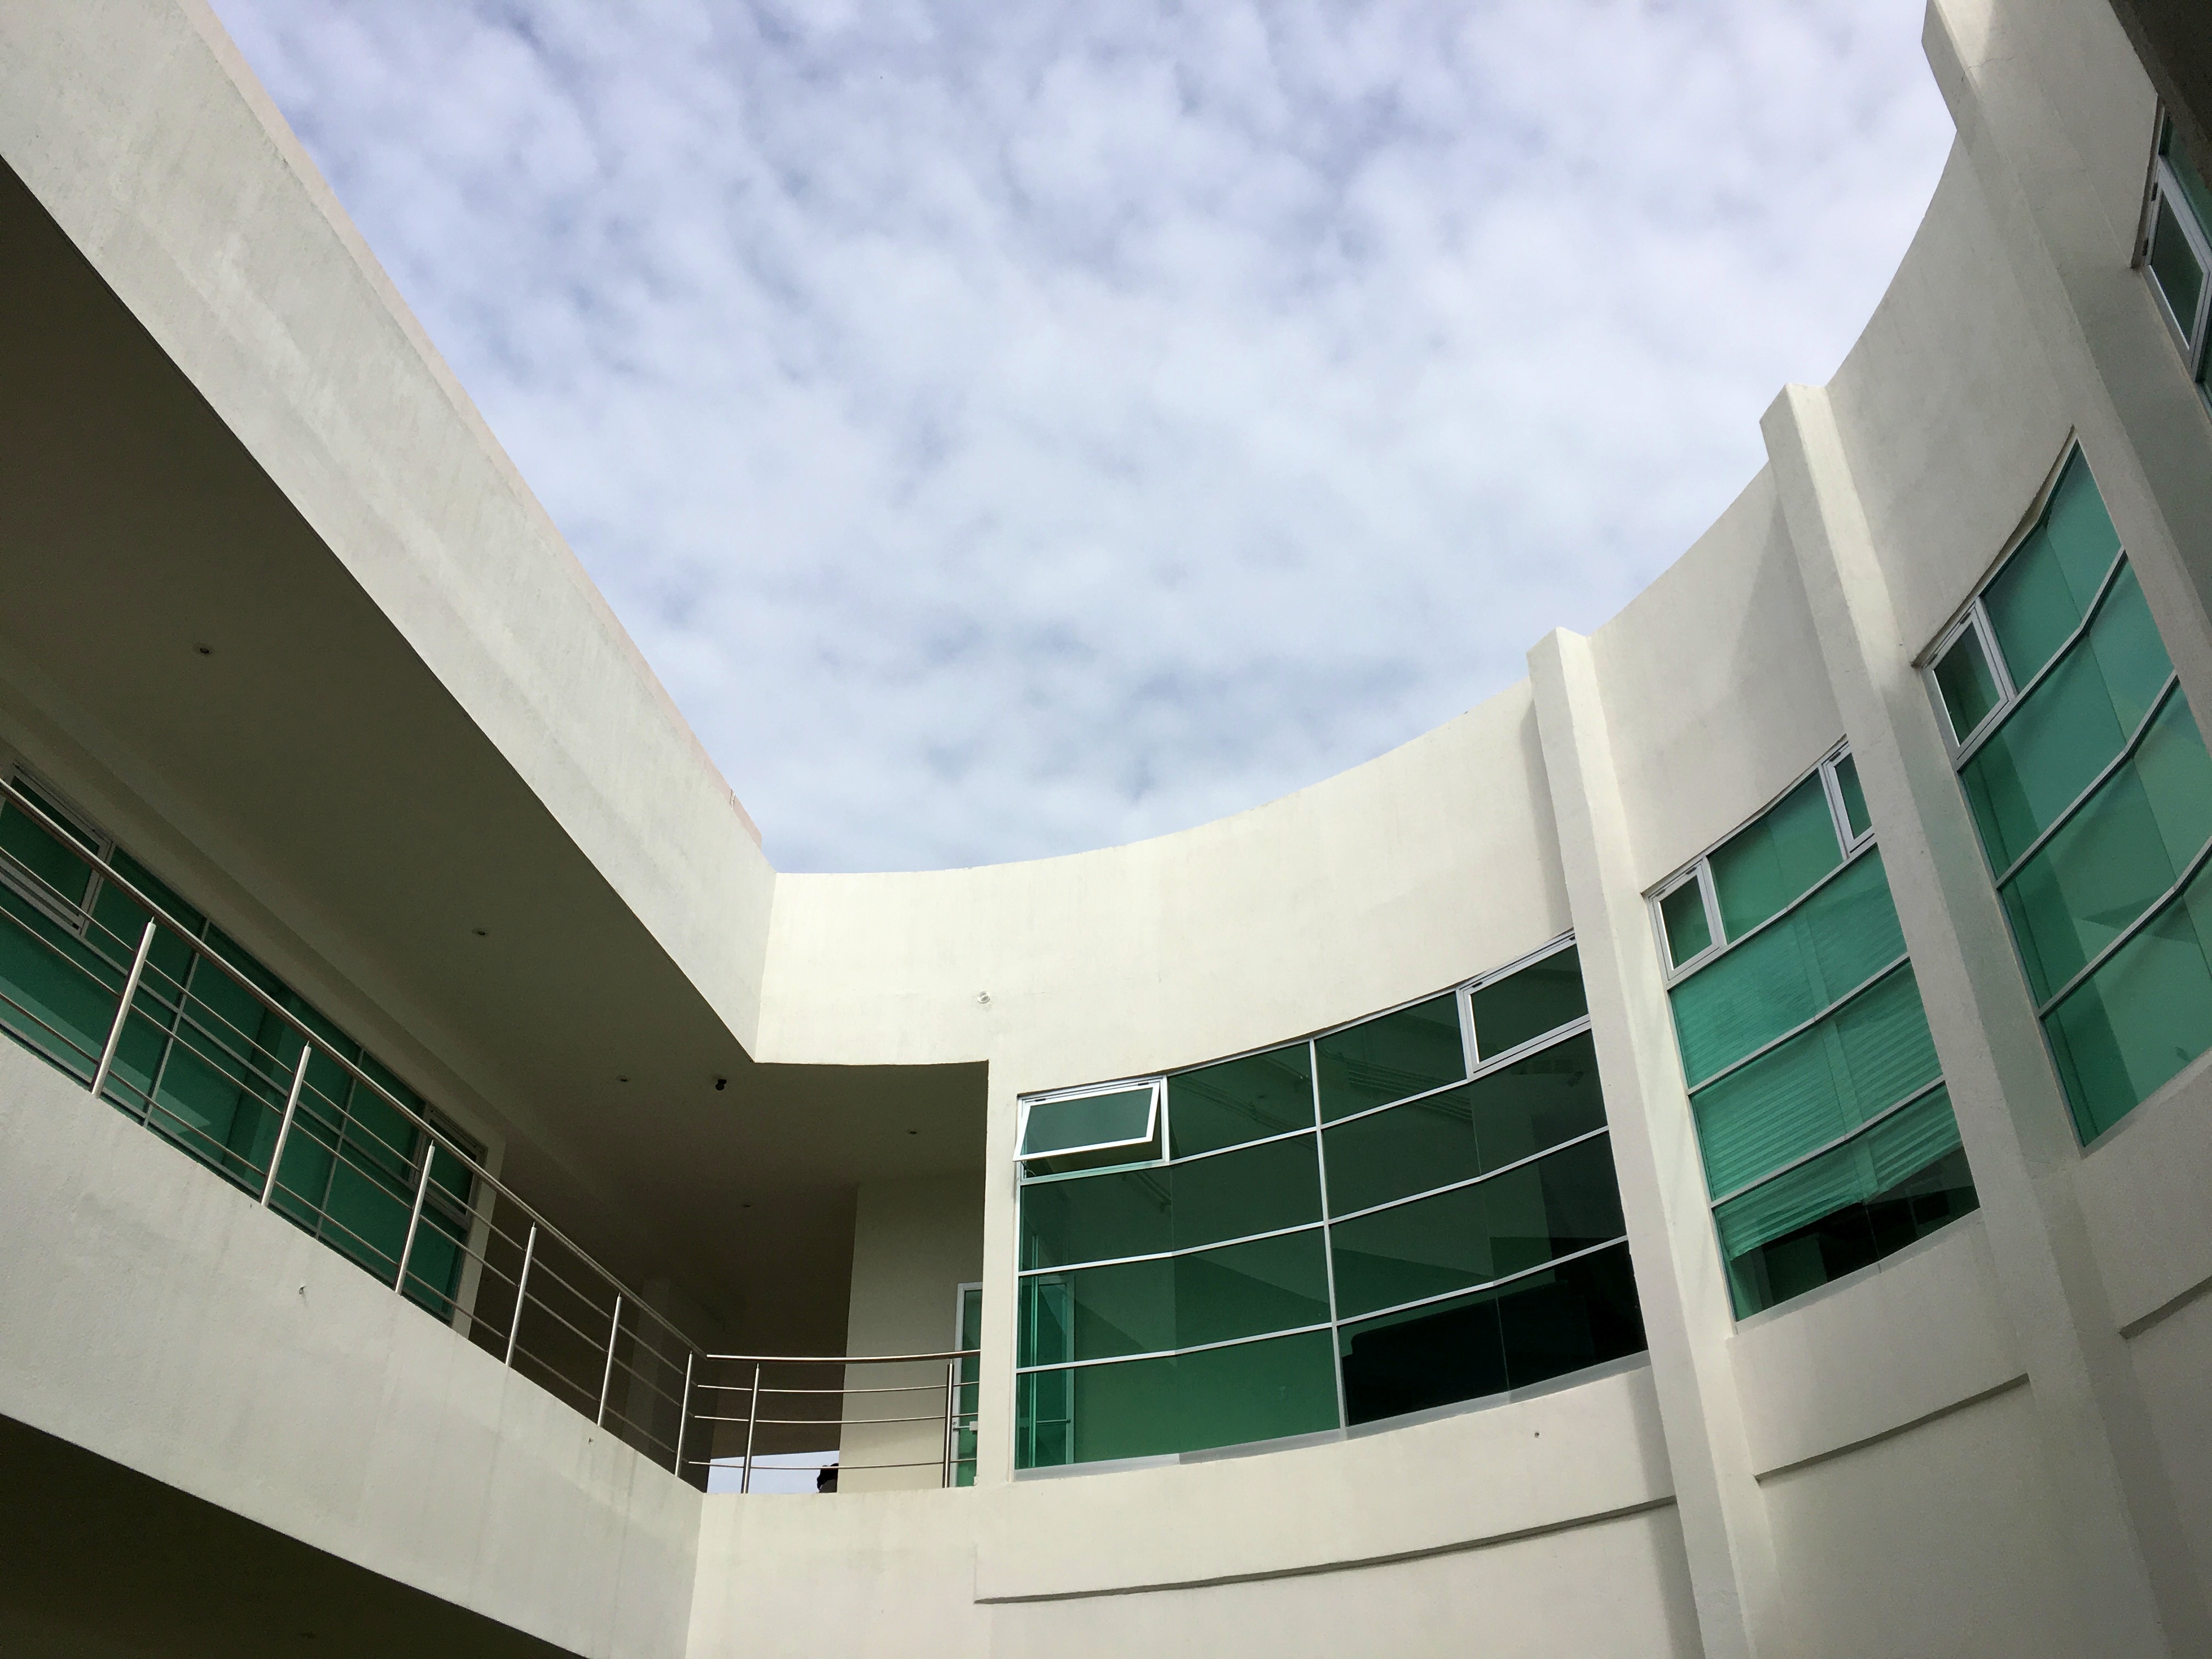
architecture, structure, facade, professional, stadium, headquarters, daylighting, sport venue